Pseudoceros canadensis

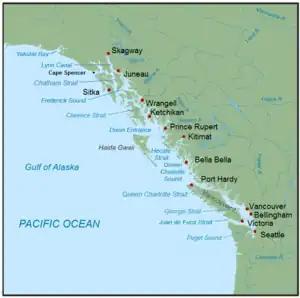

Unlike other species of the genus "Pseudoceros", "Pseudoceros canadensis" is found in colder waters. It lives within the range of the Puget Sound, which is an inlet in the Pacific Ocean located along the northwestern coast of the US state of Washington, and British Columbia (Northwesternmost Province of Canada).